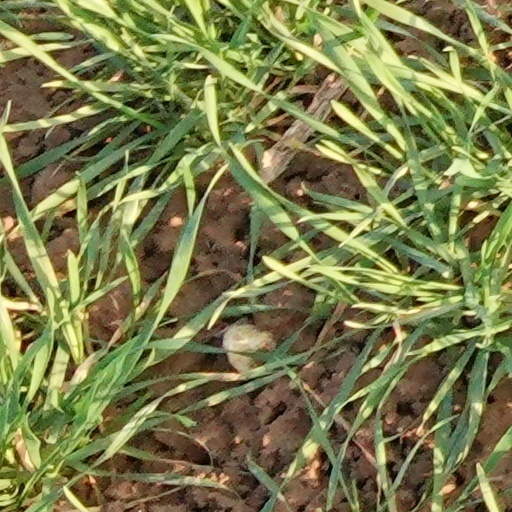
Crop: wheat